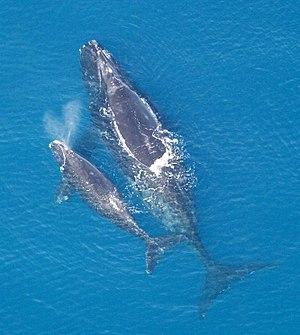
La prise accessoire des cétacés désigne la prise accessoire d'espèces de cétacés, capturées ou pêchées de façon accidentelle ou involontaire par la pêche industrielle. Les espèces les plus touchées sont les dauphins et les marsouins, mais certaines baleines sont également concernées.